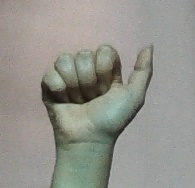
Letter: dhad